Reginald Bacon

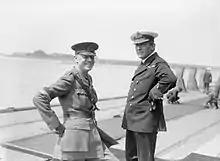
Major-General Sir William Peyton and Vice-Admiral Sir Reginald Bacon waiting on the quayside at Calais for the arrival of King George V and Queen Mary, June 1917.

Bacon became commander of the Dover Patrol in April 1915. He was promoted vice-admiral late in 1916. Seeking to recapture the German occupied ports of Ostend and Zeebrugge, Bacon assisted in the planning of naval landings on the Belgian coastline. Bacon's plan for an amphibious assault eventually came to form the third phase of Field Marshal Douglas Haig's 1917 Flanders Offensive. The plan was for the British 1st Division to land just behind the German lines at Middelkerke while the XV Corps under Henry Rawlinson assaulted from Allied lines at Nieuport. Although specialized landing craft and amphibious tanks were constructed, the failure of Haig's offensive to break out of the Ypres Salient led to the postponement and eventual cancellation of the landing. For further information, see Operation Hush.